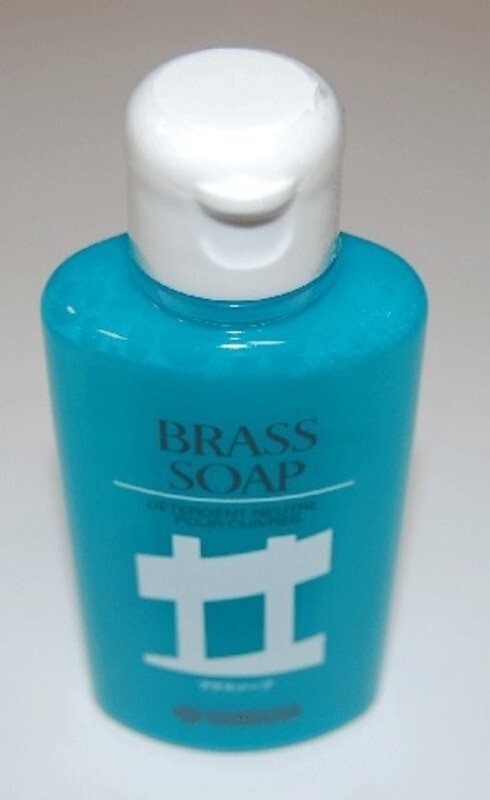
YAMAHA BRASS SOAP
Brand: Yamaha
Yamaha Brass Soap beautifies and protects your instrument by safely removing tarnish.110ml
Category: Arts & Entertainment > Hobbies & Creative Arts > Musical Instrument & Orchestra Accessories > Brass Instrument Accessories > Brass Instrument Care & Cleaning